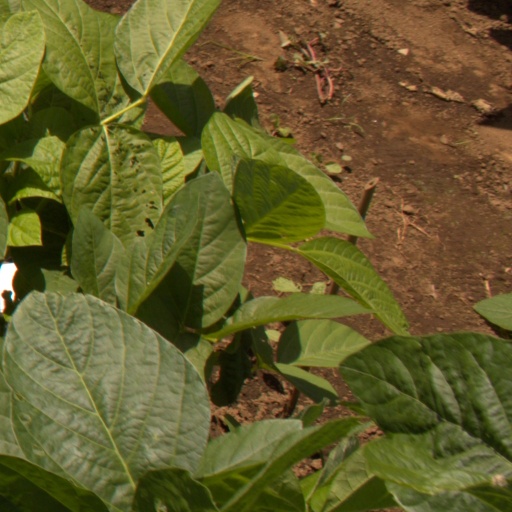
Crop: soybean